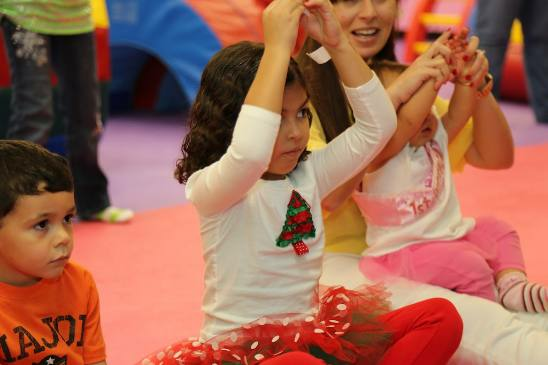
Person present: Yes